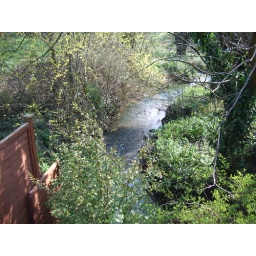
Looking at some ducks in the river